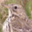
Label: bird